Market failure

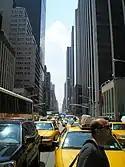
Congested Avenue of the Americas in Midtown Manhattan, New York City, which leads the world in urban automobile traffic congestion, but which has implemented congestion pricing in January 2025 to address the gridlock

Traffic congestion is an example of market failure that incorporates both non-excludability and externality. Public roads are common resources that are available for the entire population's use (non-excludable), and act as a complement to cars (the more roads there are, the more useful cars become). Because there is very low cost but high benefit to individual drivers in using the roads, the roads become congested, decreasing their usefulness to society. Furthermore, driving can impose hidden costs on society through pollution (externality). Solutions for this include public transportation, congestion pricing, tolls, and other ways of making the driver include the social cost in the decision to drive.